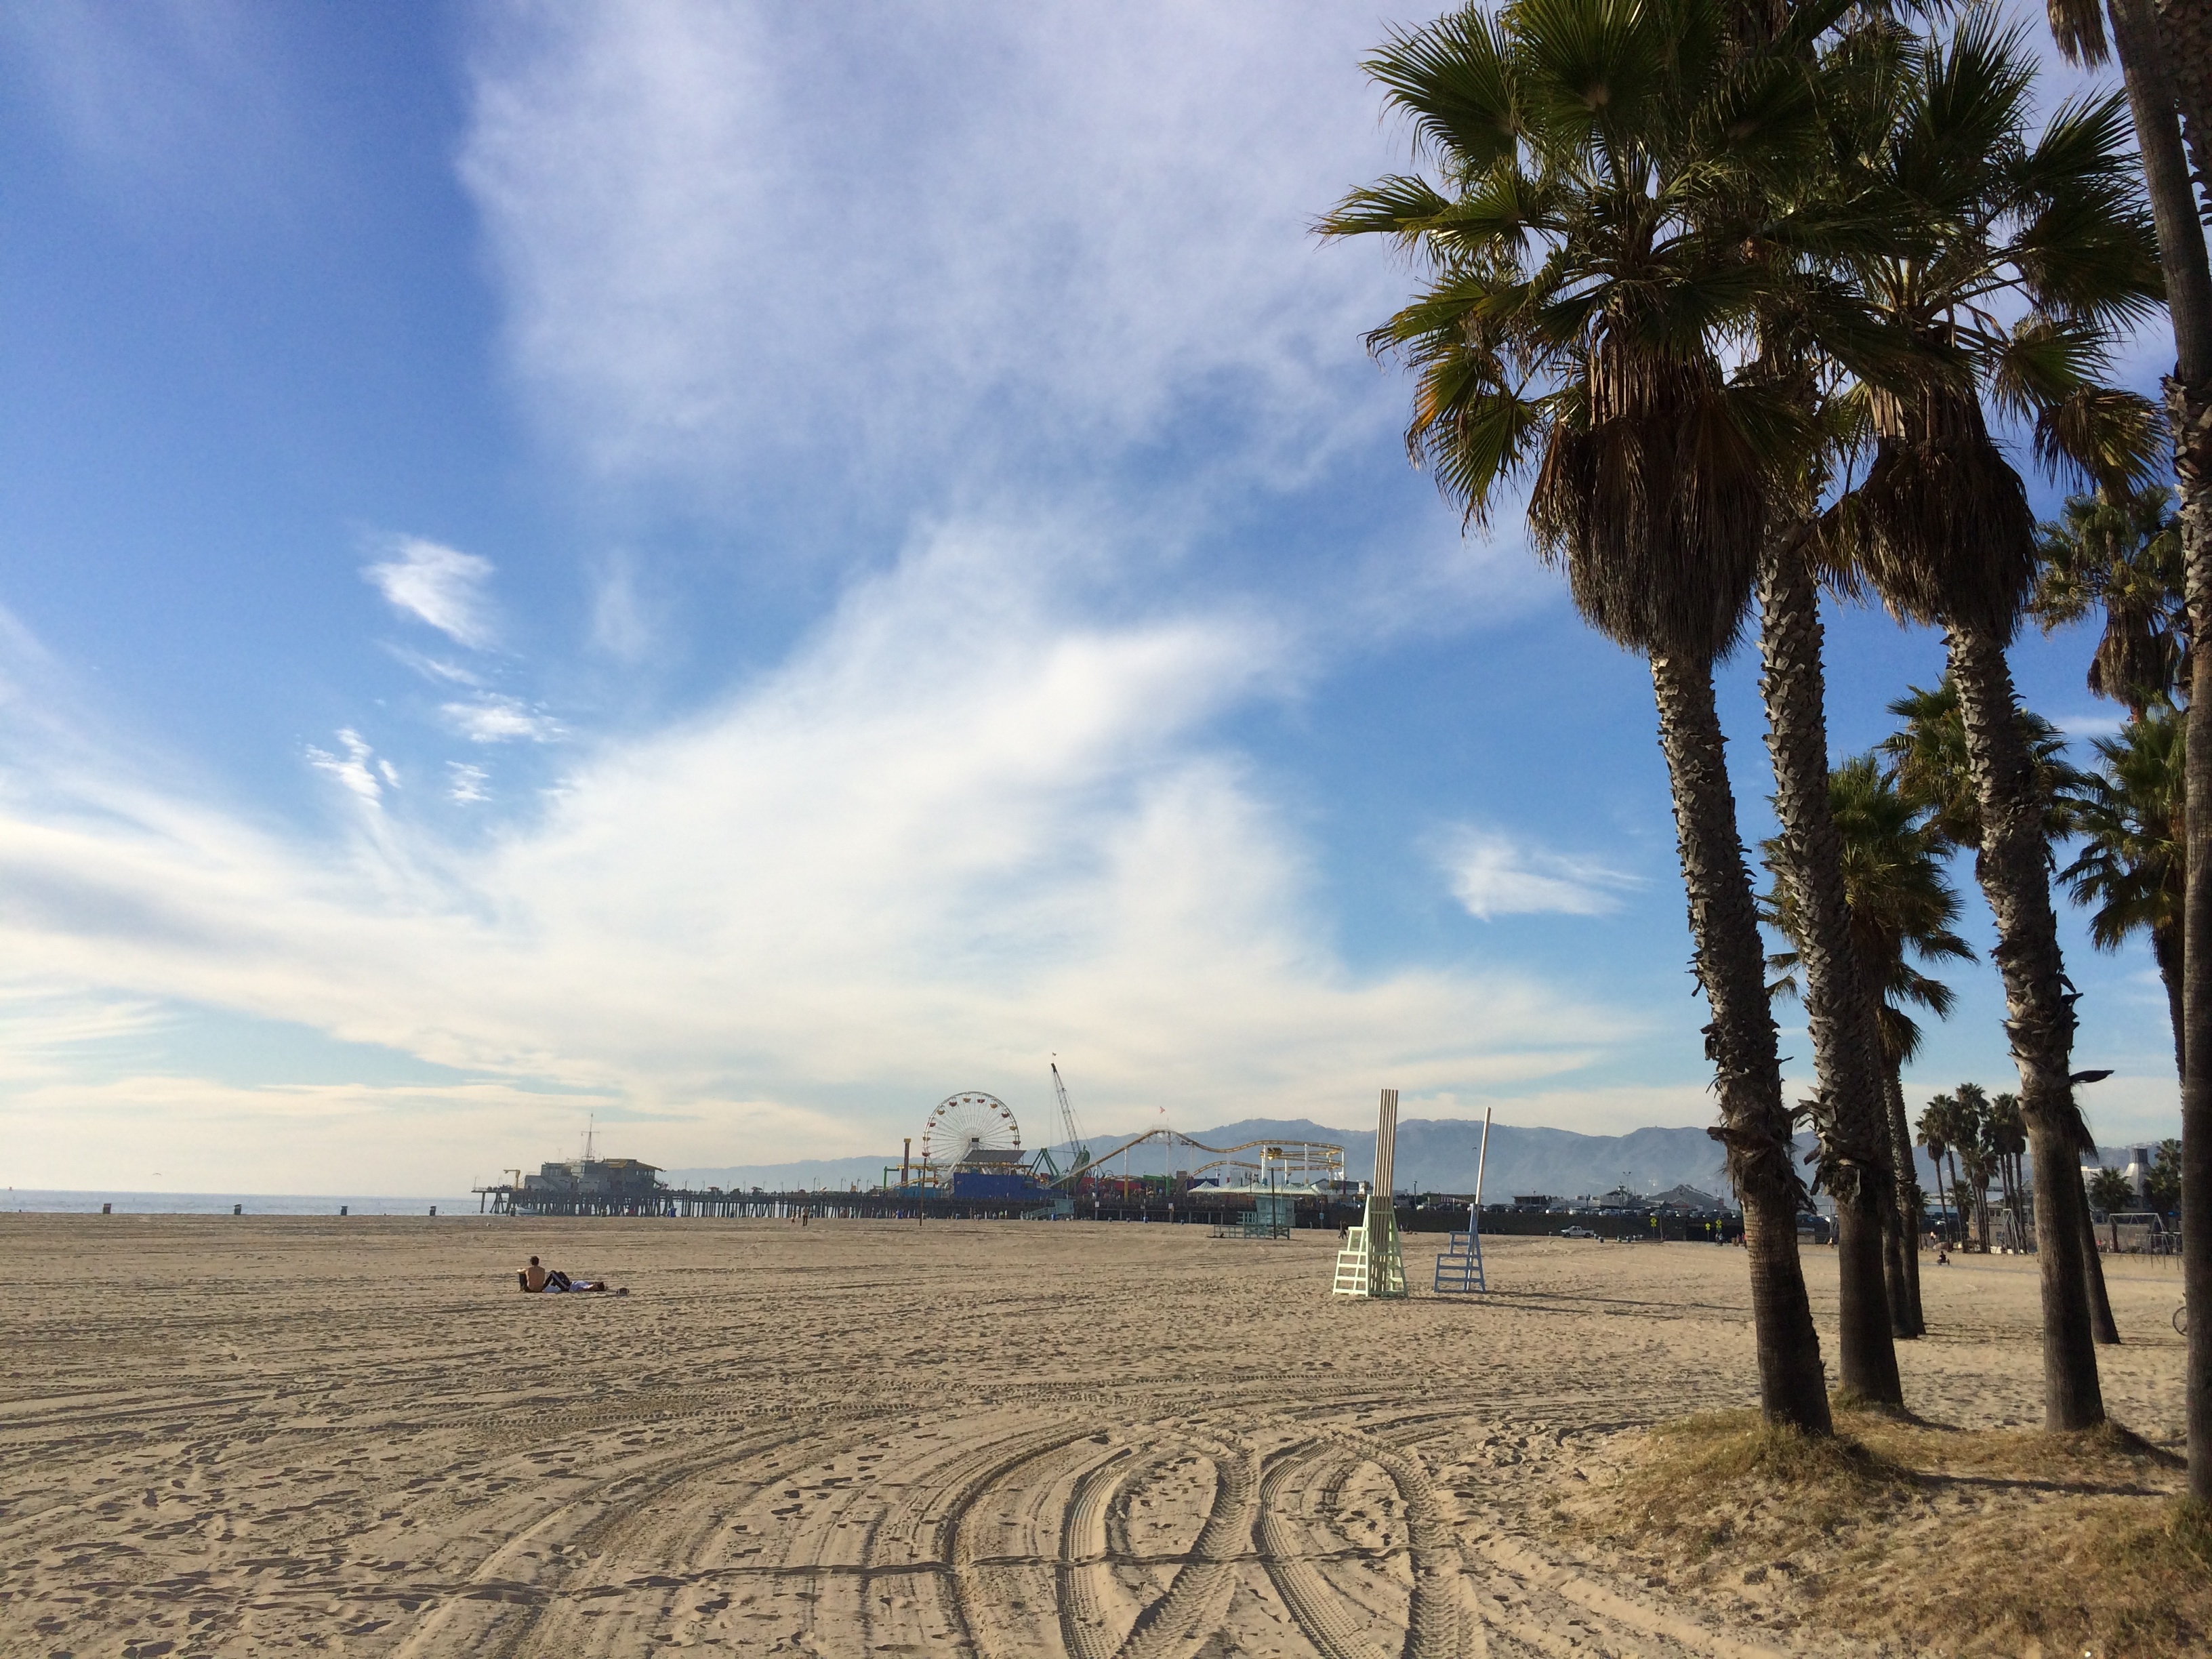
beach, landscape, sea, coast, tree, sand, horizon, cloud, sky, field, morning, shore, wind, vacation, crop, agriculture, body of water, rural area, natural environment, woody plant, arecales